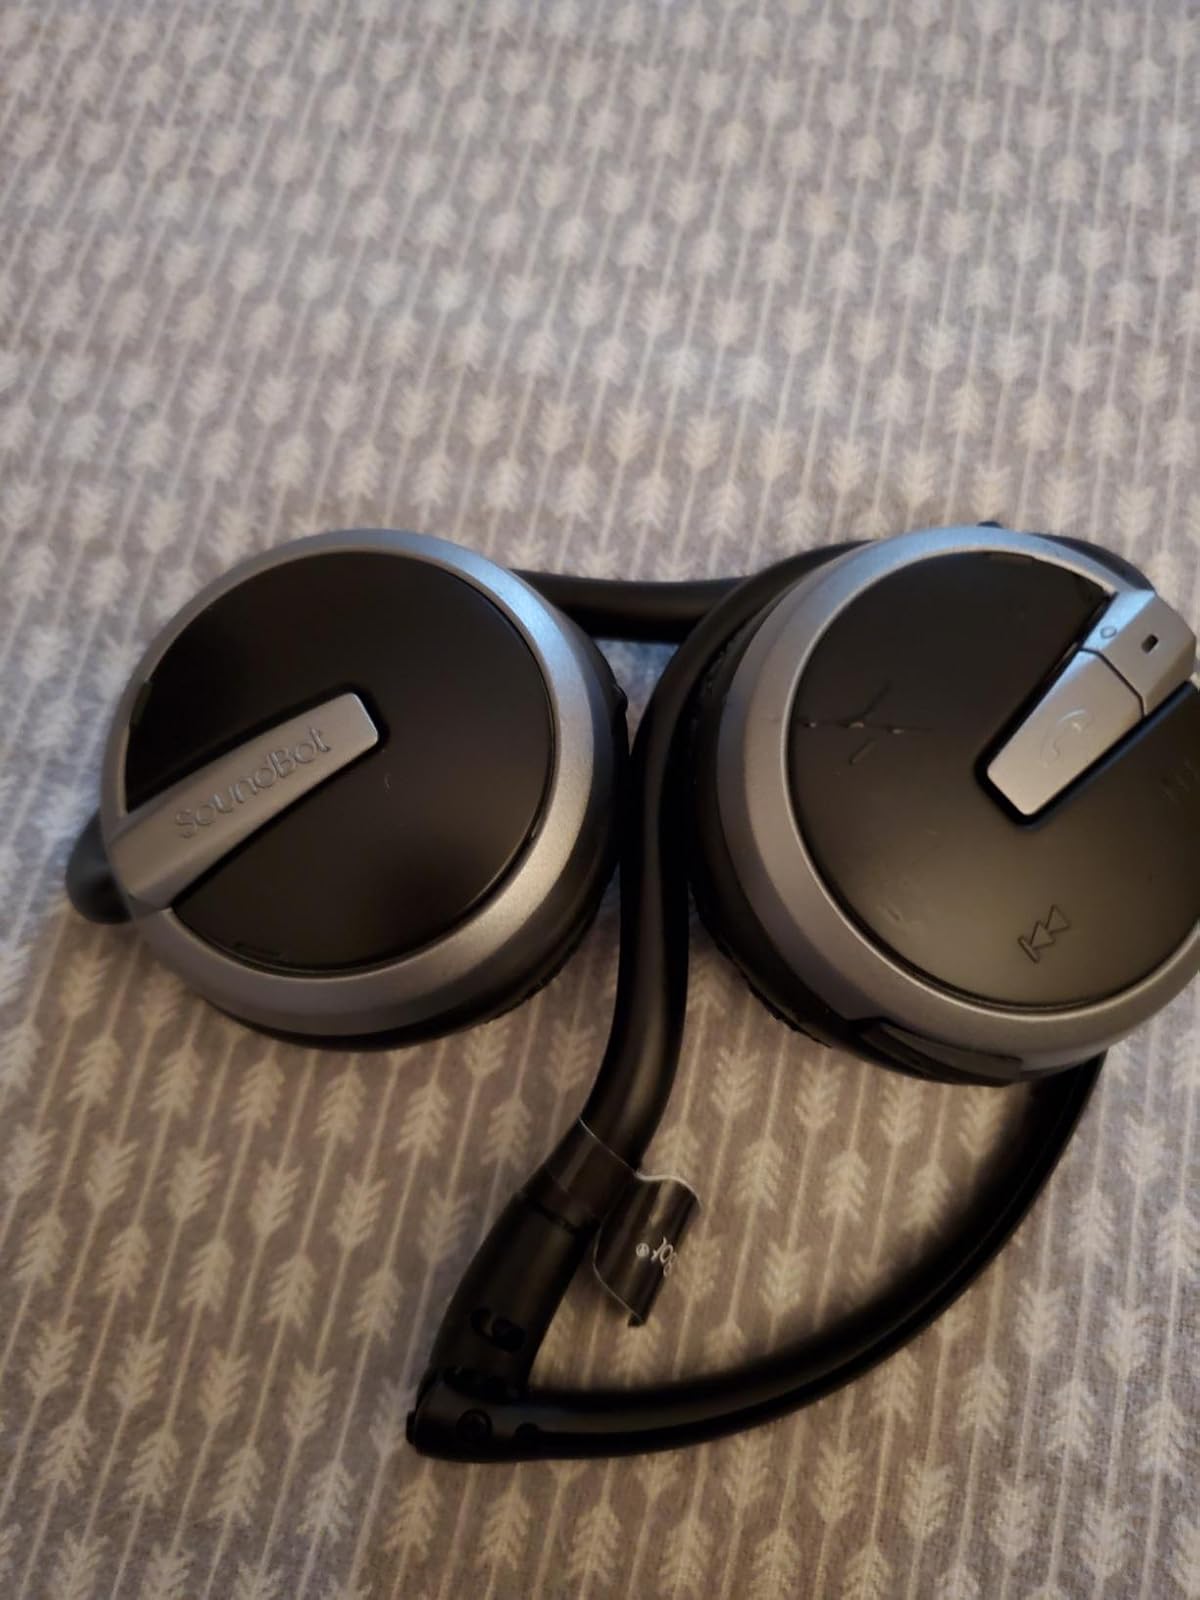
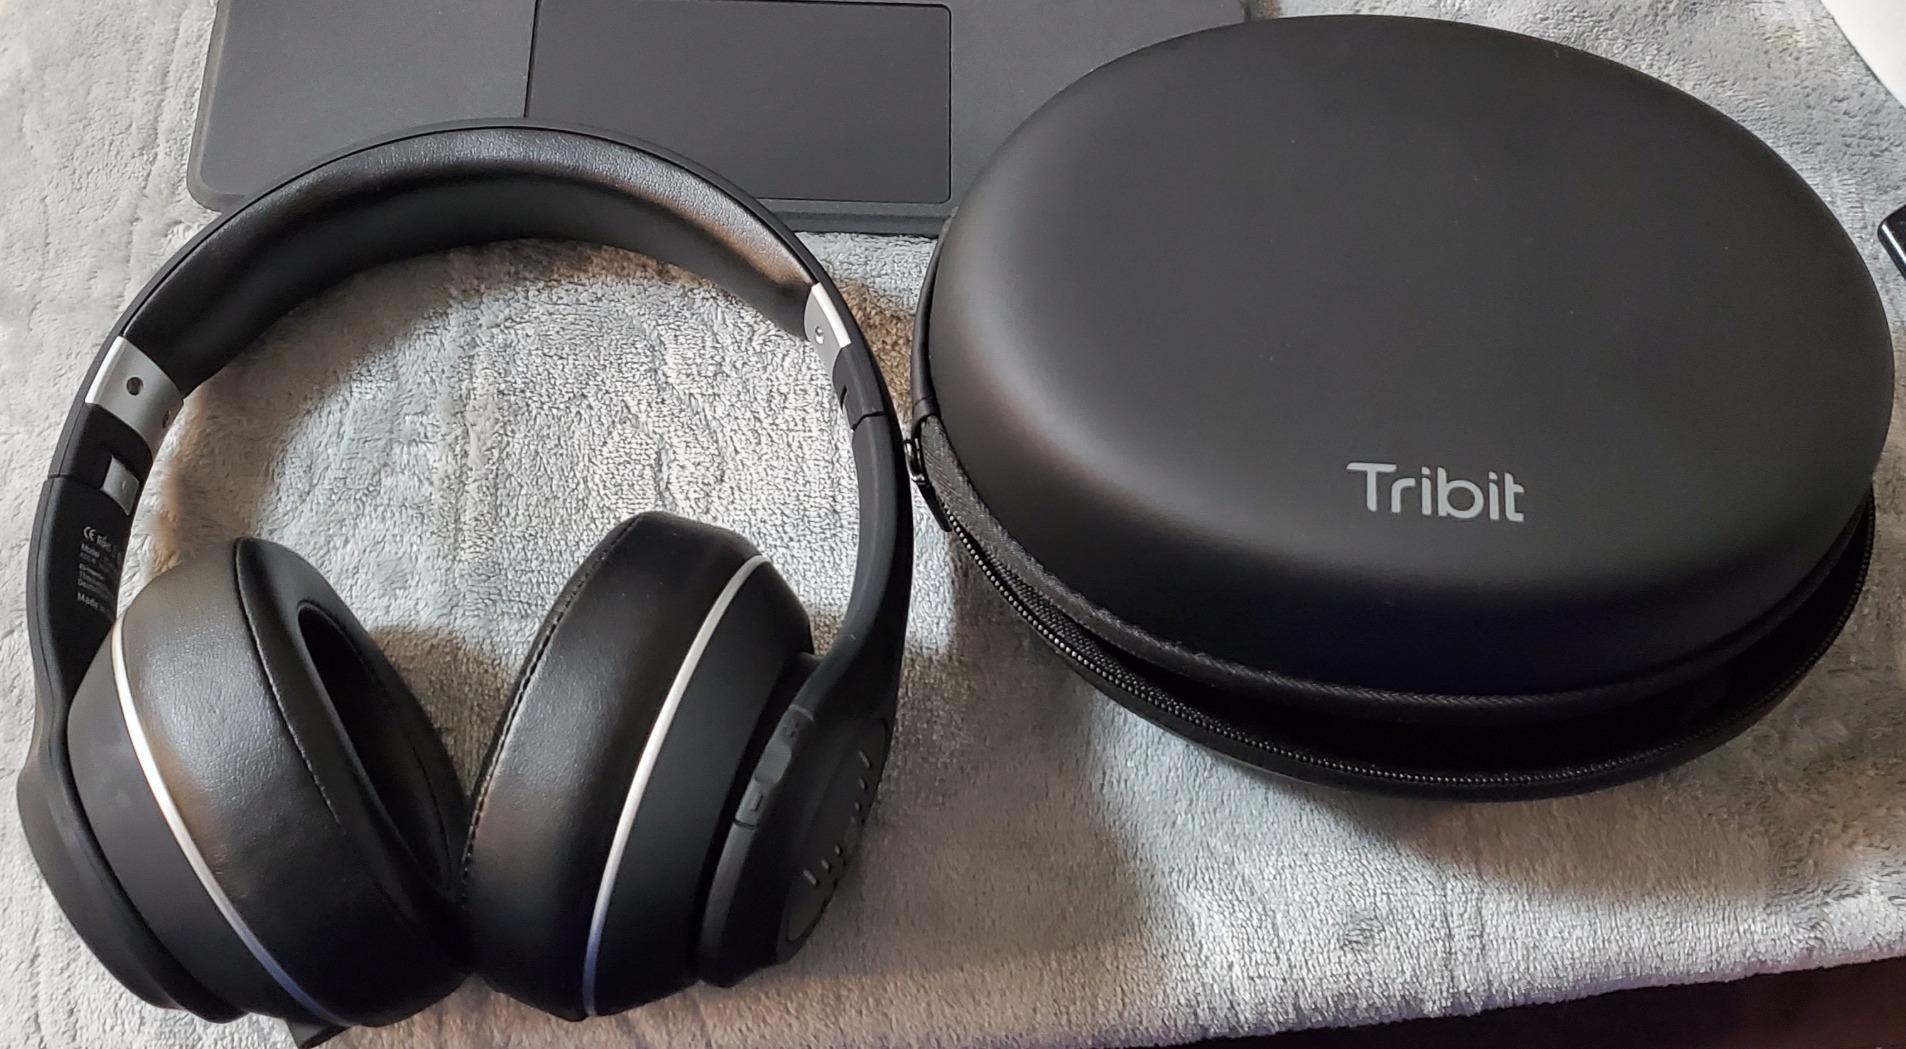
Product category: headphones
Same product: no